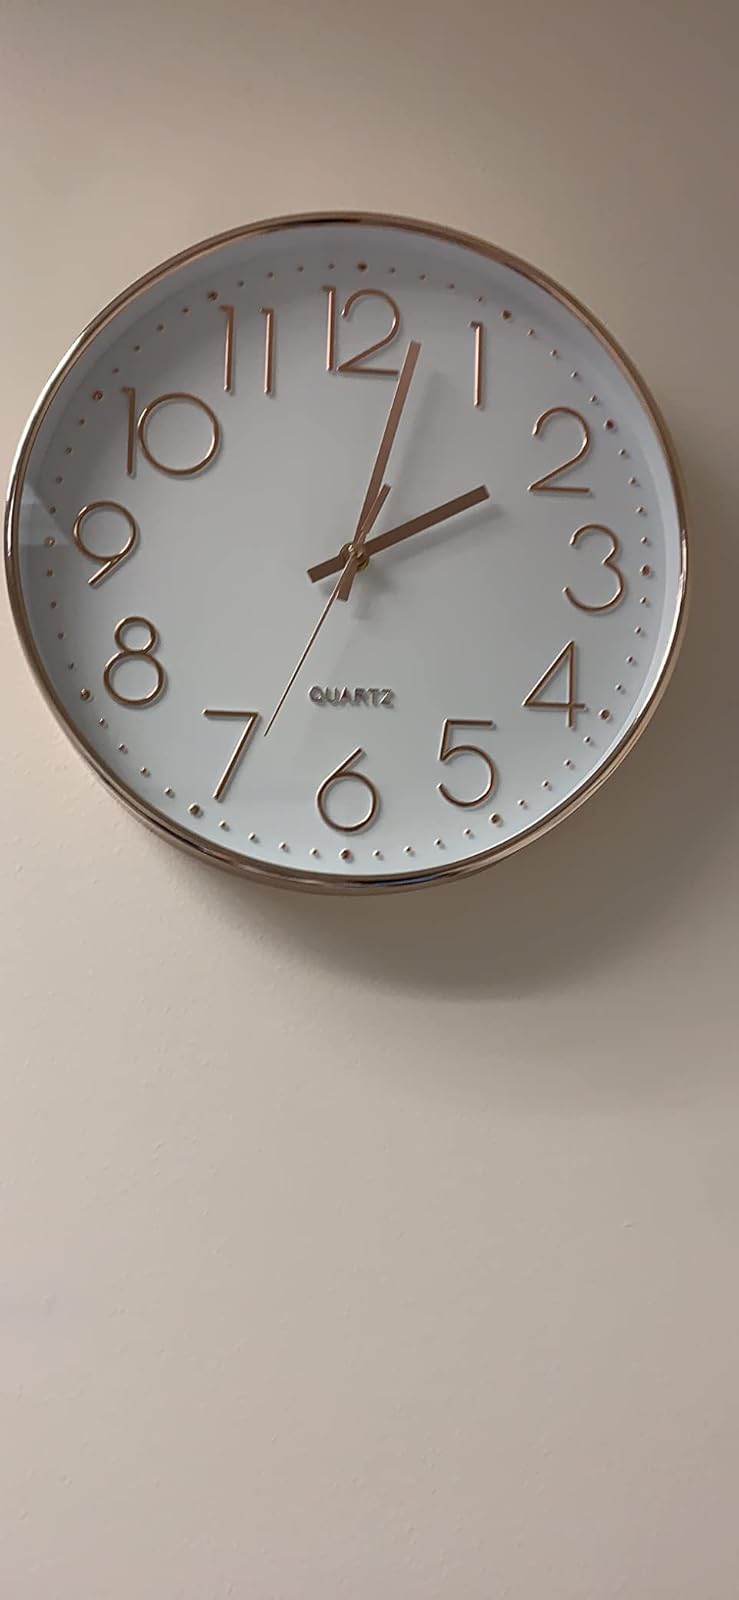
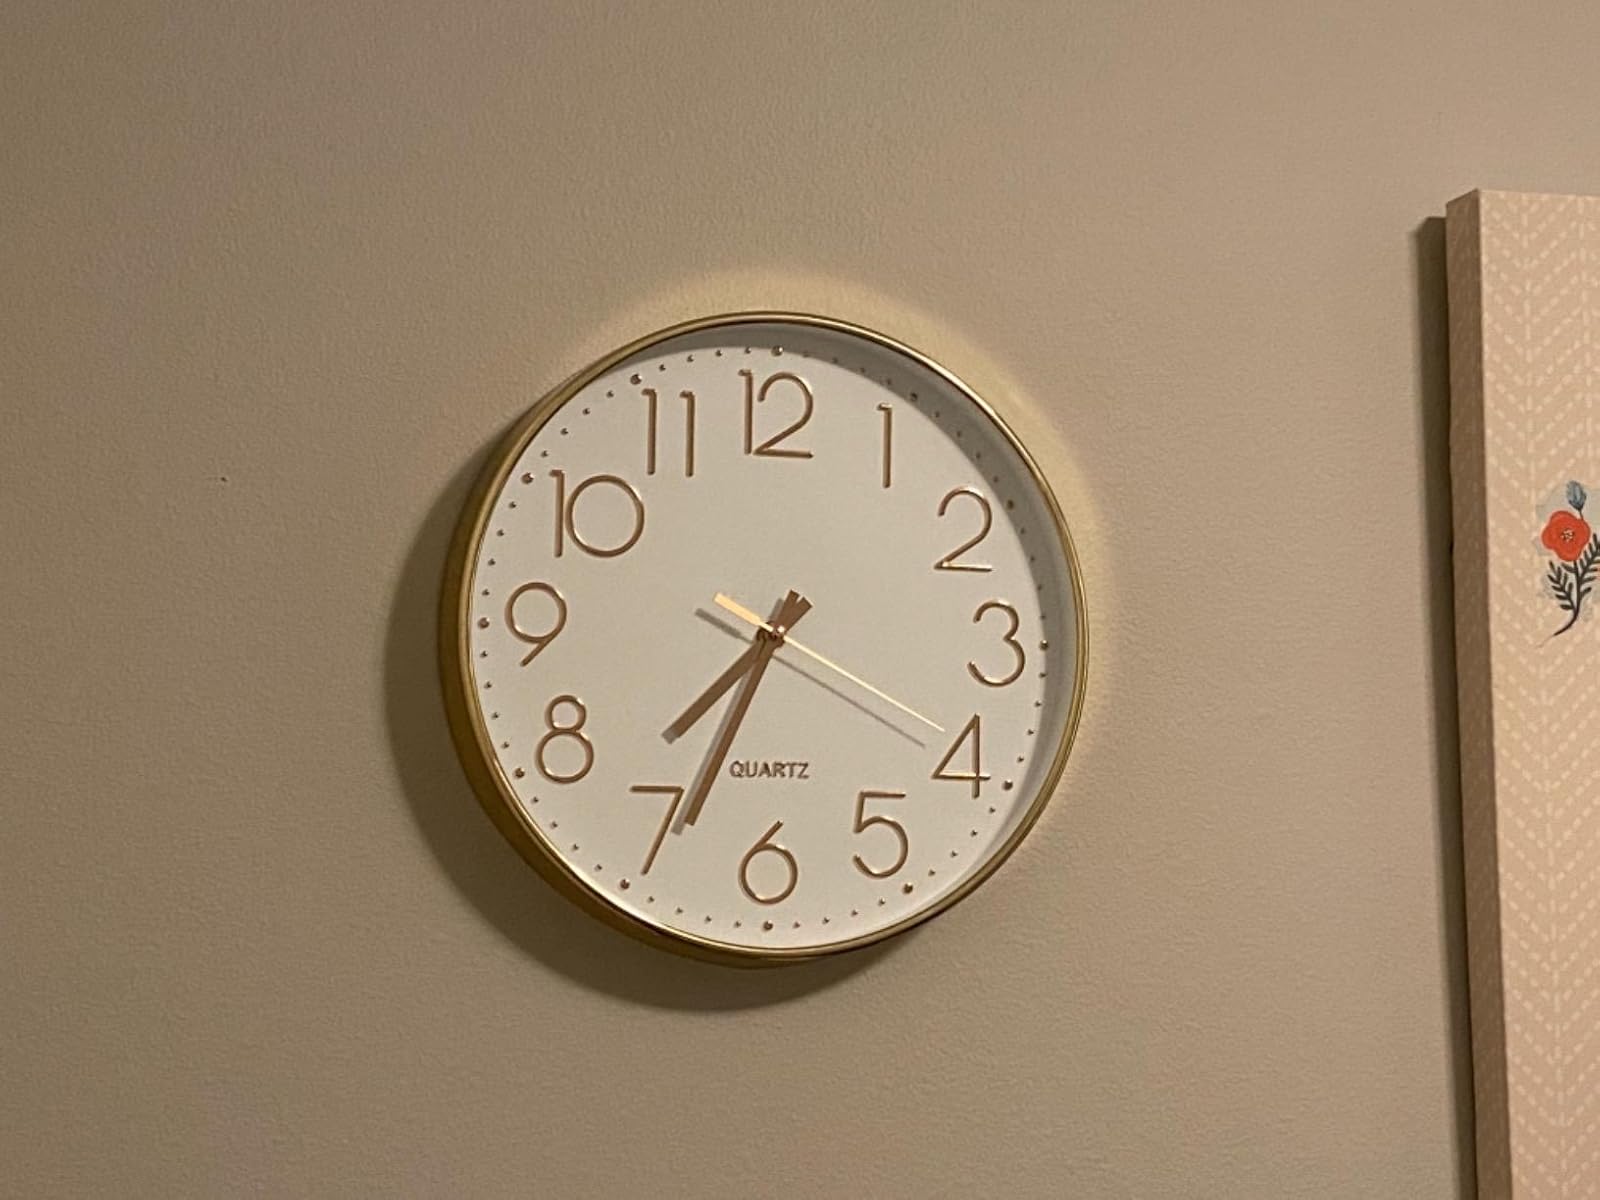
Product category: clock
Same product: yes